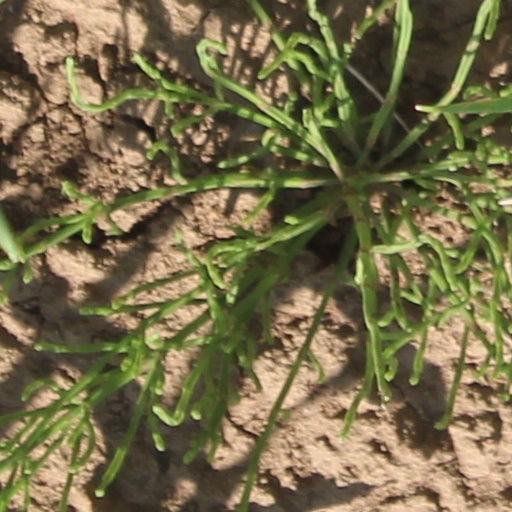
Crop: wheat